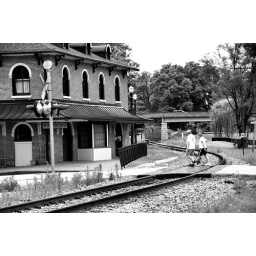
Actually no train in sight for 50 miles!! Tourist crossing the CN tracks next to the Galena Depot/Tourist info building